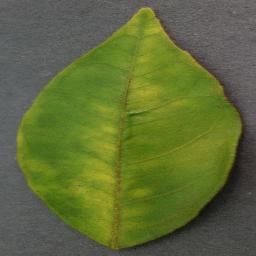
Label: Orange___Haunglongbing_(Citrus_greening)